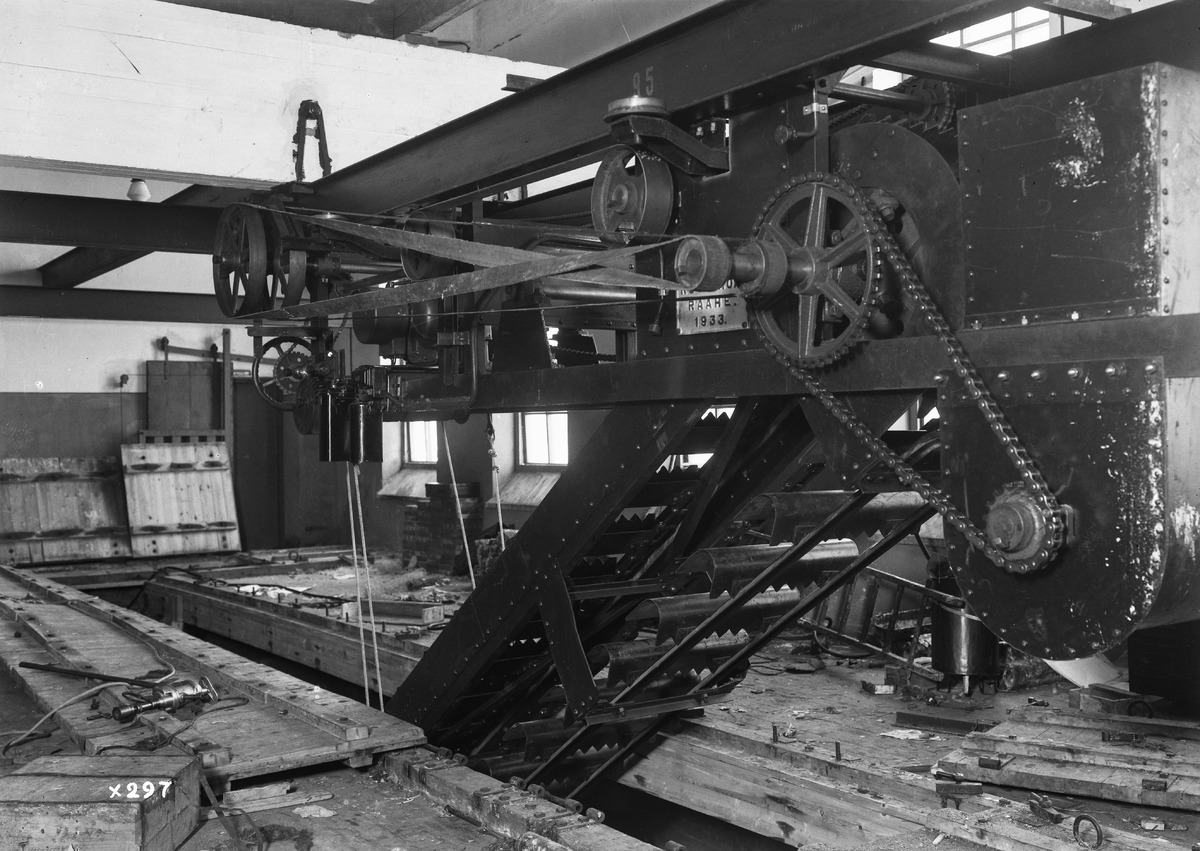
Kone
A machine
sisällön kuvaus: Mahdollisesti kaivamiseen käytetty kone 1930-luvulta. Kone valmistettu Raahessa vuonna 1933. content description: A machine possibly used in digging in the 1930's. The machine was manufactured in 1933 in Raahe.
Vuosi: 1933
Paikka: , Suomi, Suomi
Aiheet: koneet; laitteet; machines; apparatuses